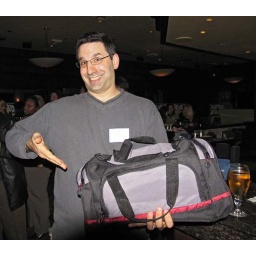
Trent was one of our lucky door prize winners, scoring a bag donated by the American Diabetes Association.